Macchapurisvarar Temple, Koyildevarayanpettai

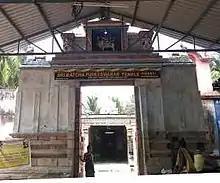
Inner entrance

Macchapurisvarar Temple is a Hindu temple dedicated to the deity Shiva, located at Koyildevarayanpettai in Thanjavur district, Tamil Nadu, India.